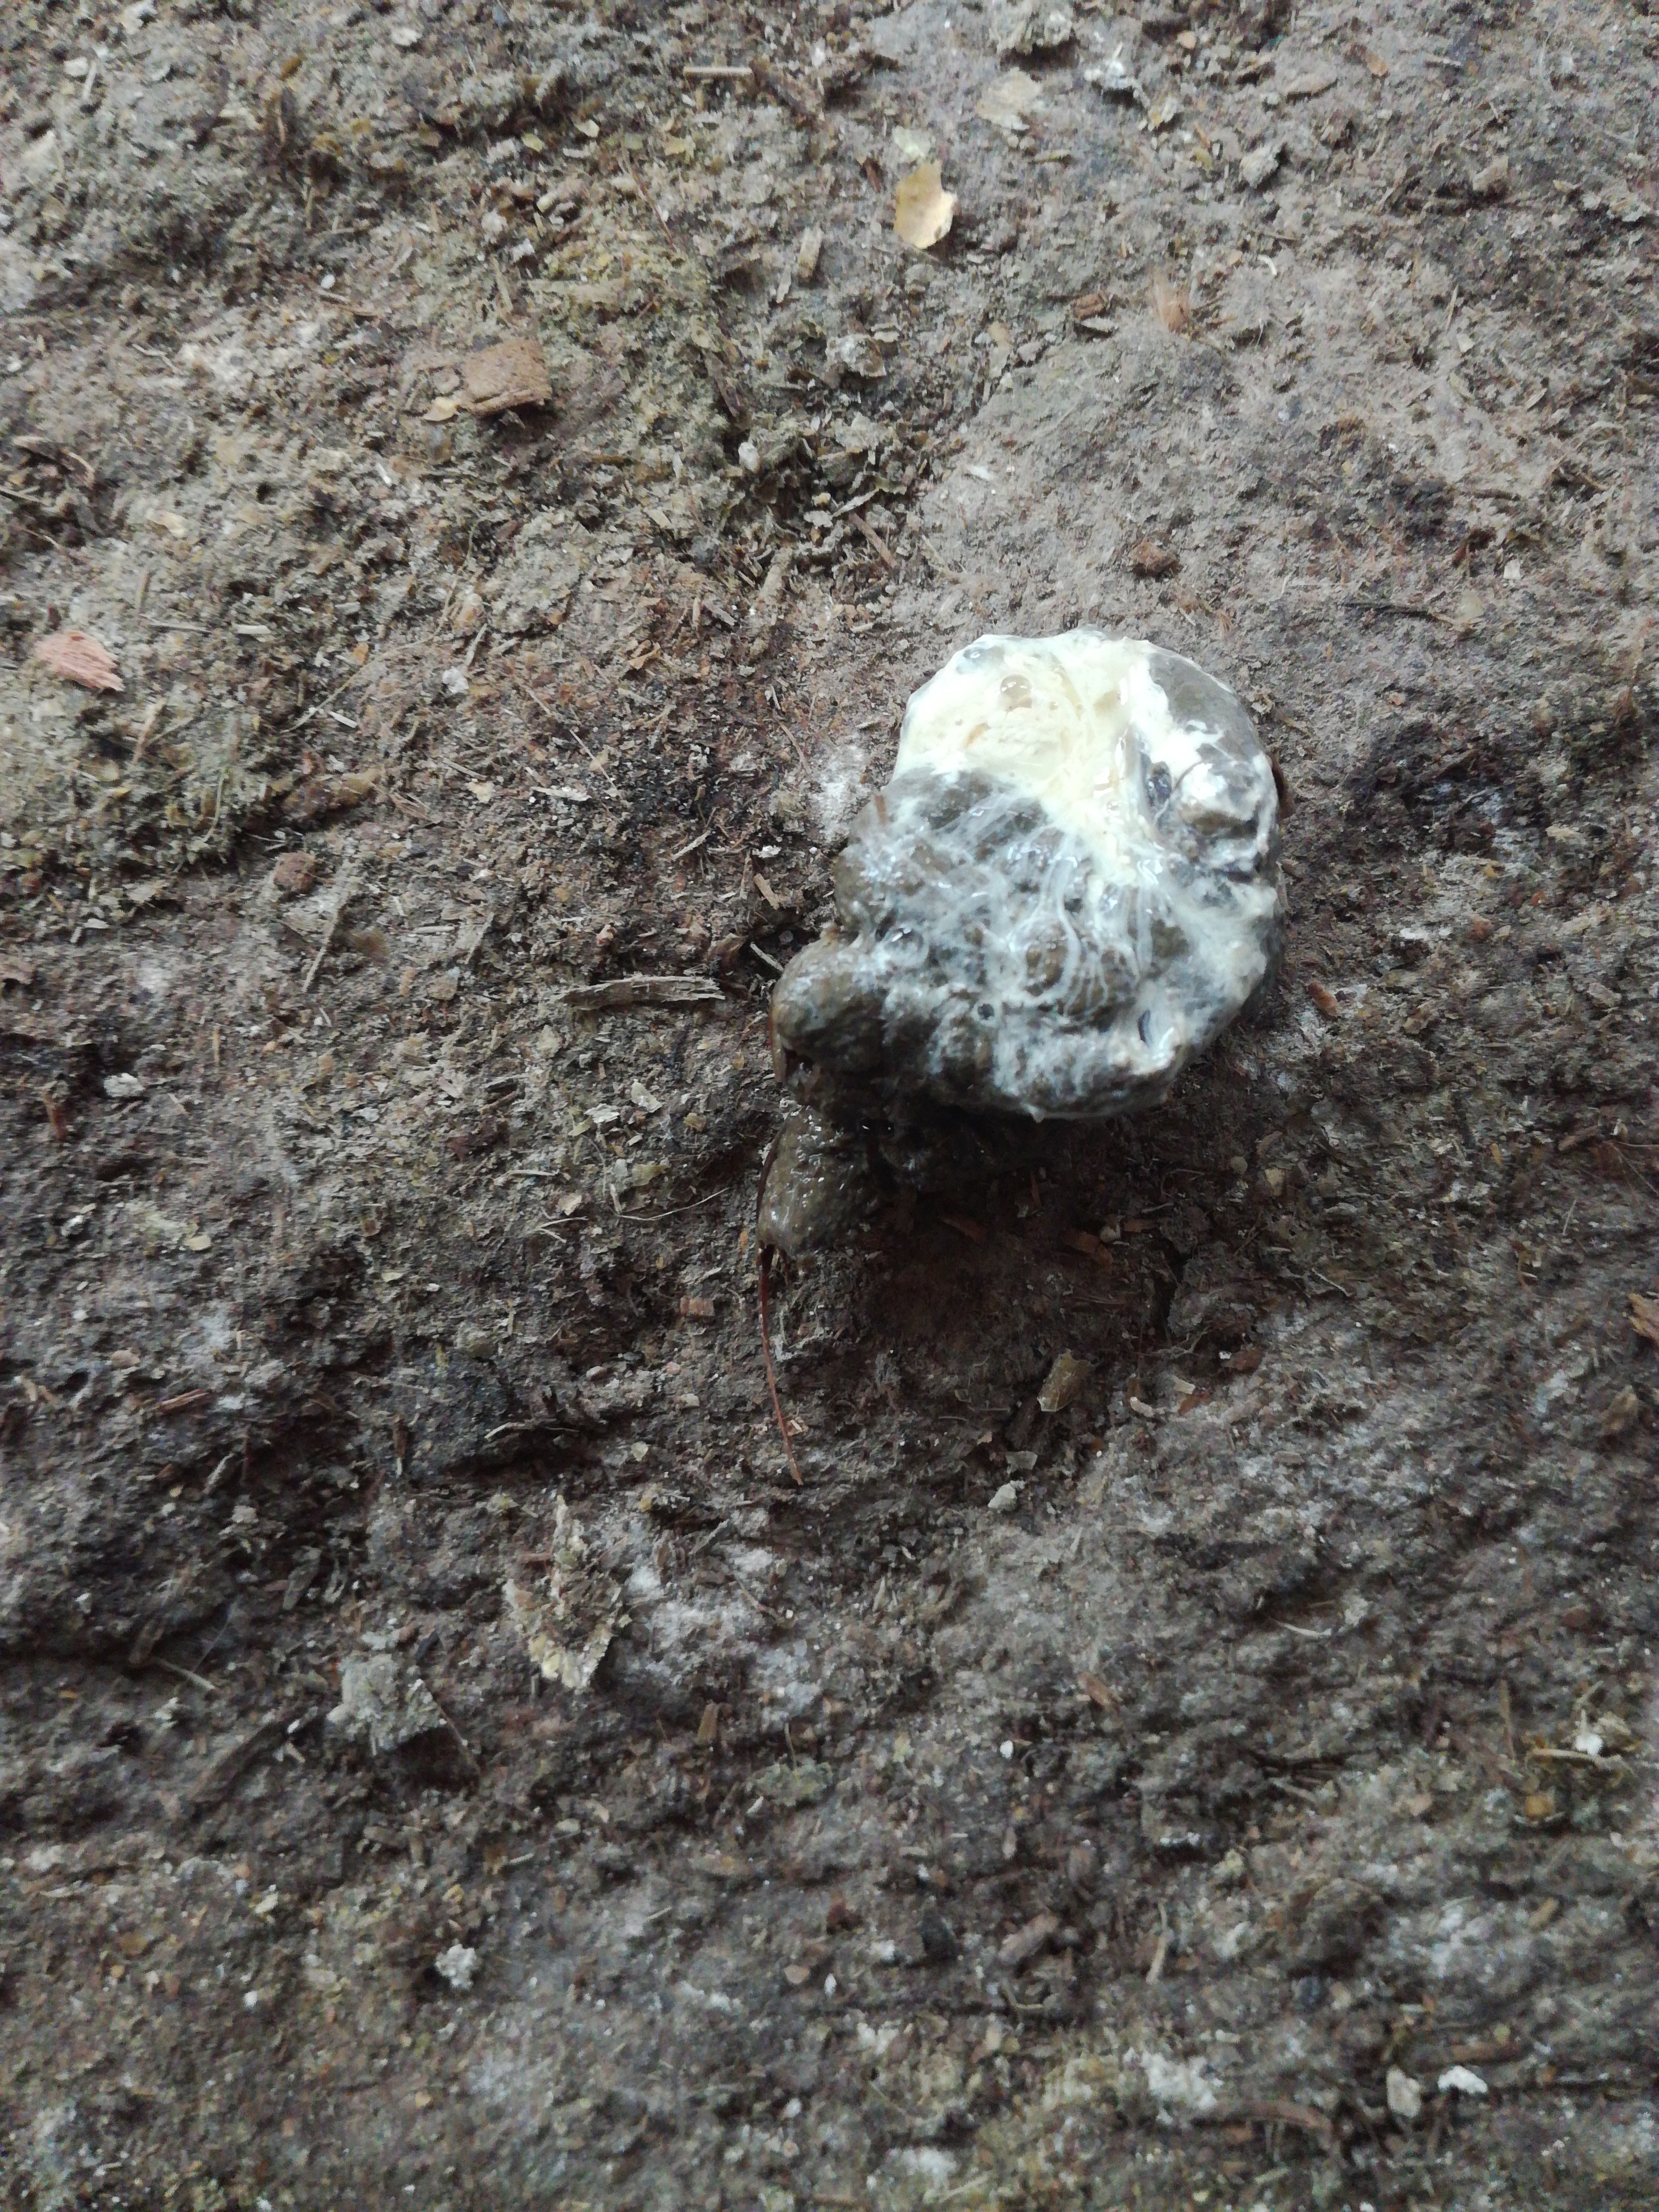
PCR-confirmed diagnosis: Healthy